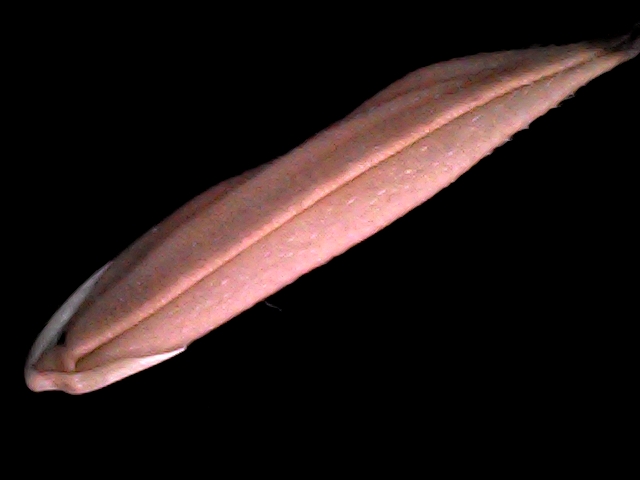
Rice variety: BD70